Borole

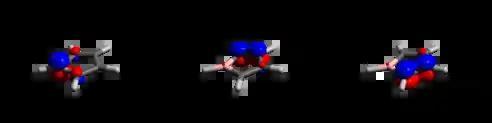

By contrast, introducing two electrons into the vacant LUMO either by reduction or adduct formation with Lewis bases significantly increases the HOMO–LUMO gap. Consequently, a dramatic blue shift of the lowest-energy excitation is observed ("e.g." ·pyridine: "λ" = 340 nm) and the resulting species are usually yellow to red in color. A qualitative drawing is presented to the left. The small HOMO-LUMO gap also makes boroles excellent participants in Diels–Alder type reactions either with themselves or with a variety of alkenes and alkynes.